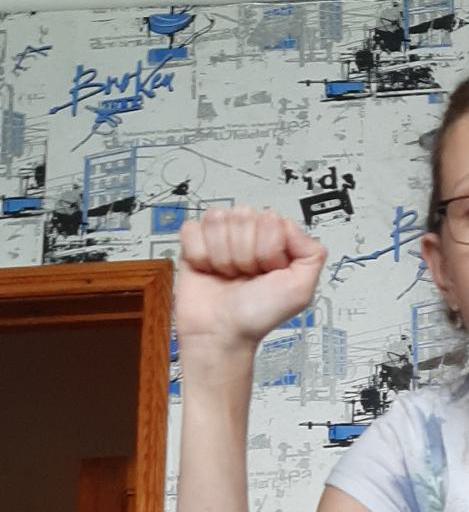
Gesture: fist